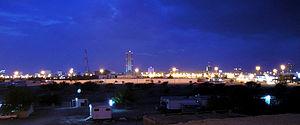
Fujaïrah ou Foudjaïrah est une ville des Émirats arabes unis, capitale de l'émirat de Fujaïrah. Elle est à la fois la seule capitale émiratie à être située sur le golfe d'Oman, et la plus proche d'une frontière internationale de fédération, puisque le sultanat d'Oman est distant d'une quinzaine de kilomètres au sud, tout comme l'enclave omanaise de Madha qui se trouve au nord.